Racing Pride

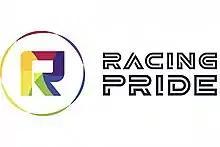
Racing Pride logo

Racing Pride is a lesbian, gay, bisexual and transgender (LGBTQ) rights movement working in the motorsport industry to promote and champion inclusivity across the sport, and amongst its technological and commercial partners.